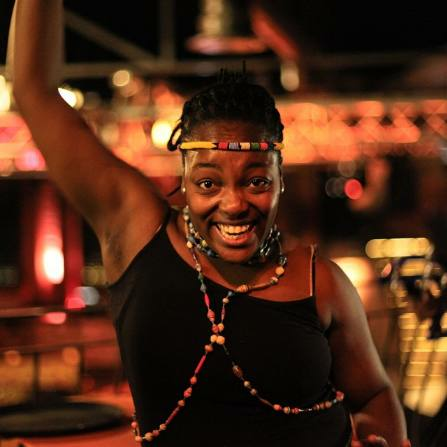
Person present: Yes